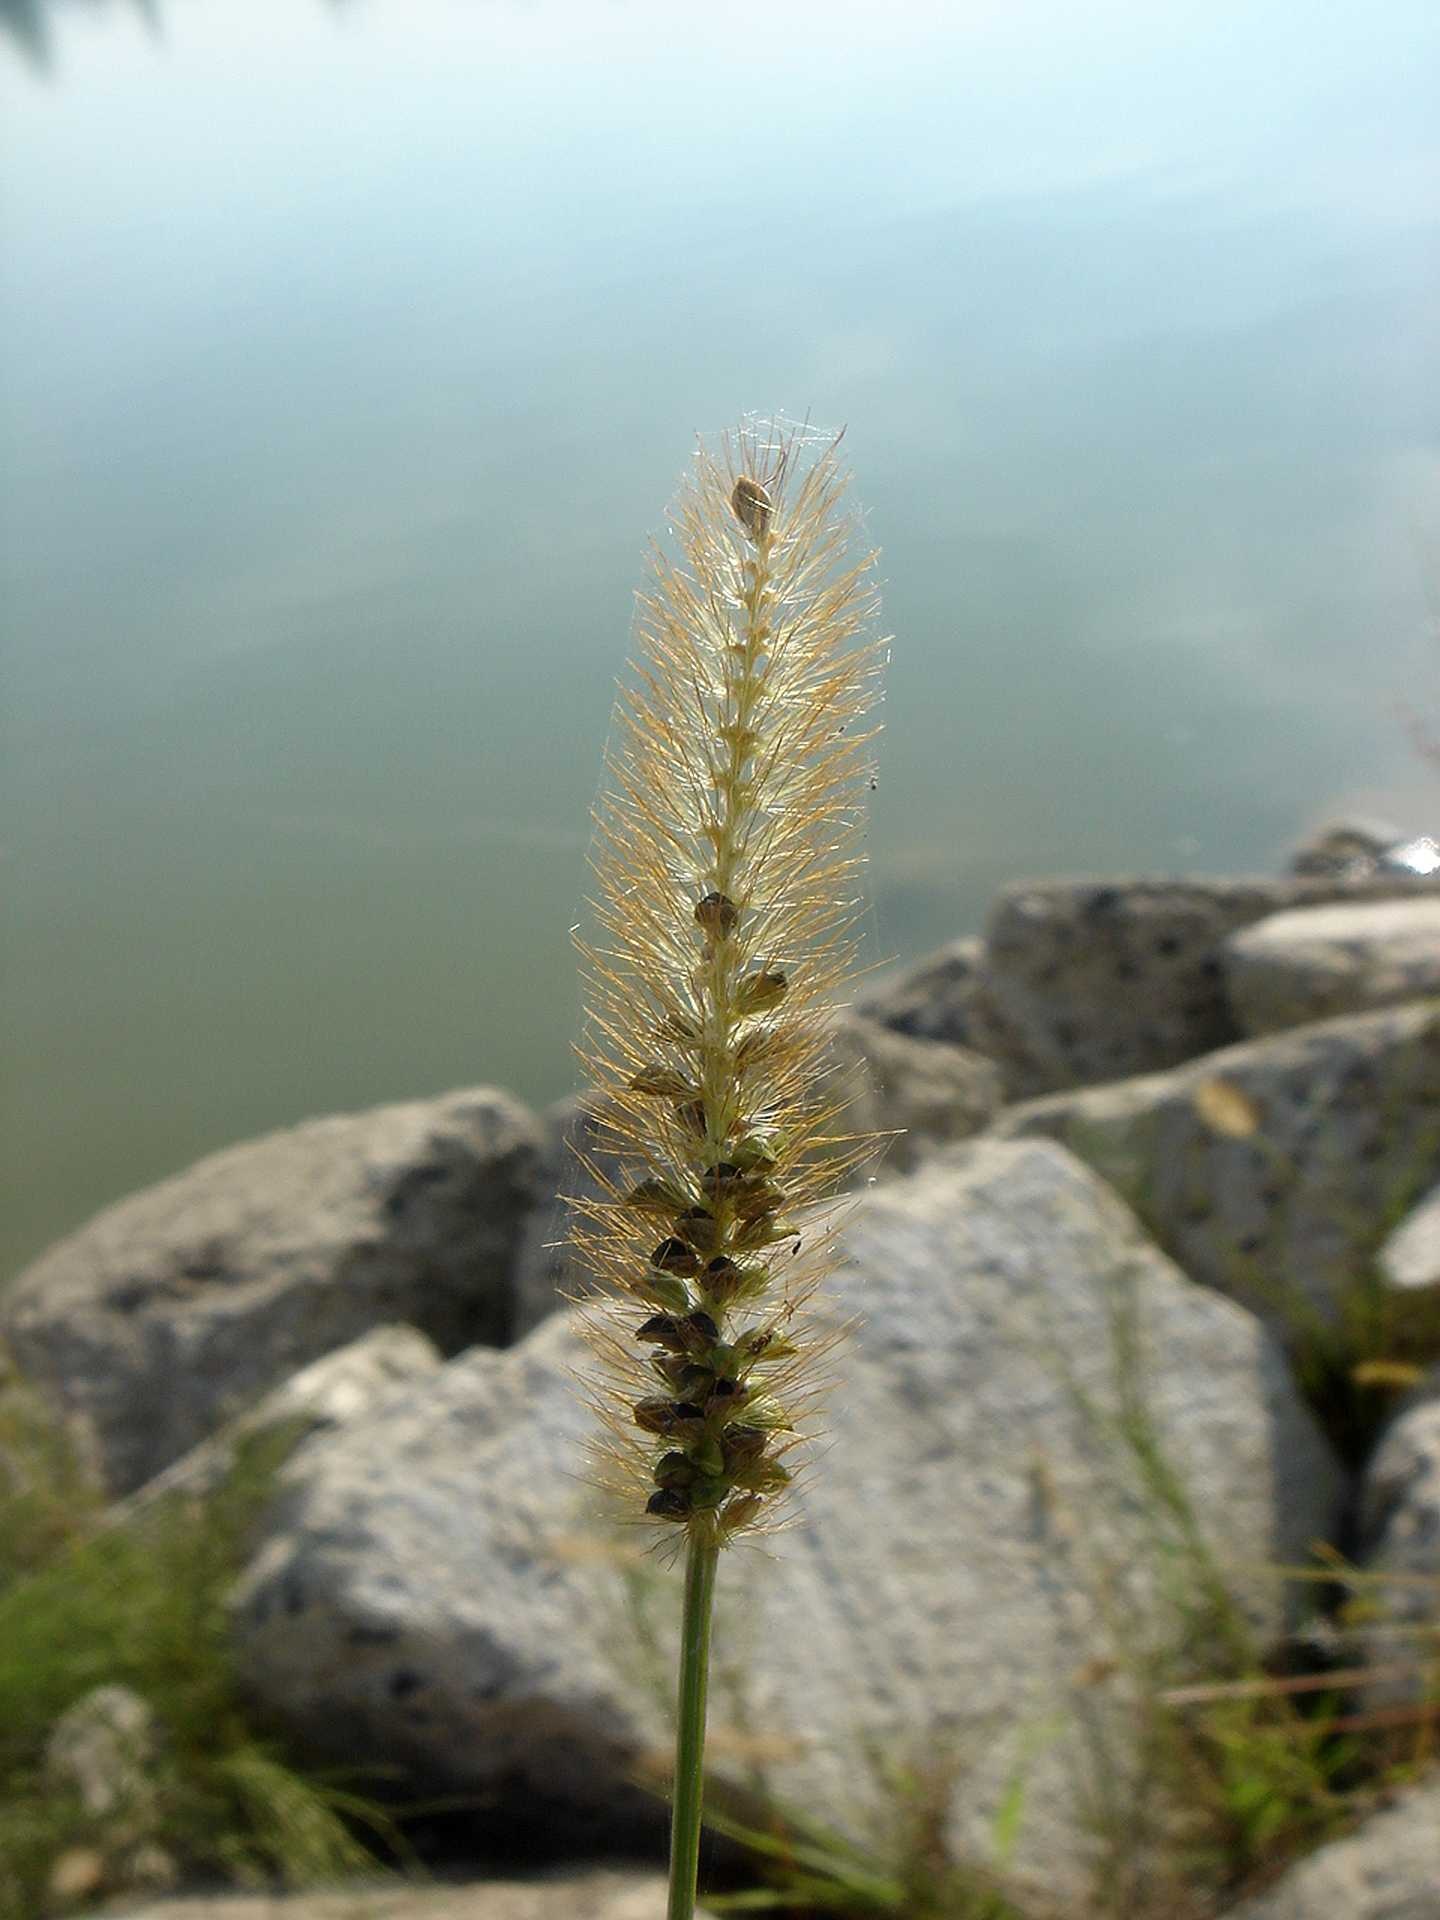
nature, grass, rock, mountain, plant, flower, autumn, botany, flora, surface, seeds, stones, bank, flowering plant, grass family, land plant